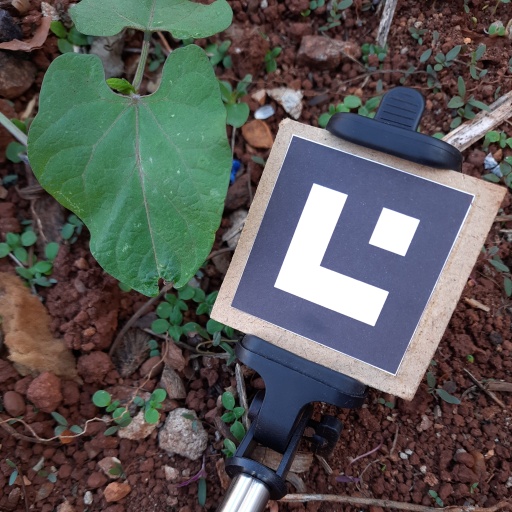
Observations: wavy surface, eating holes in the edge, under shade